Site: brandenburg
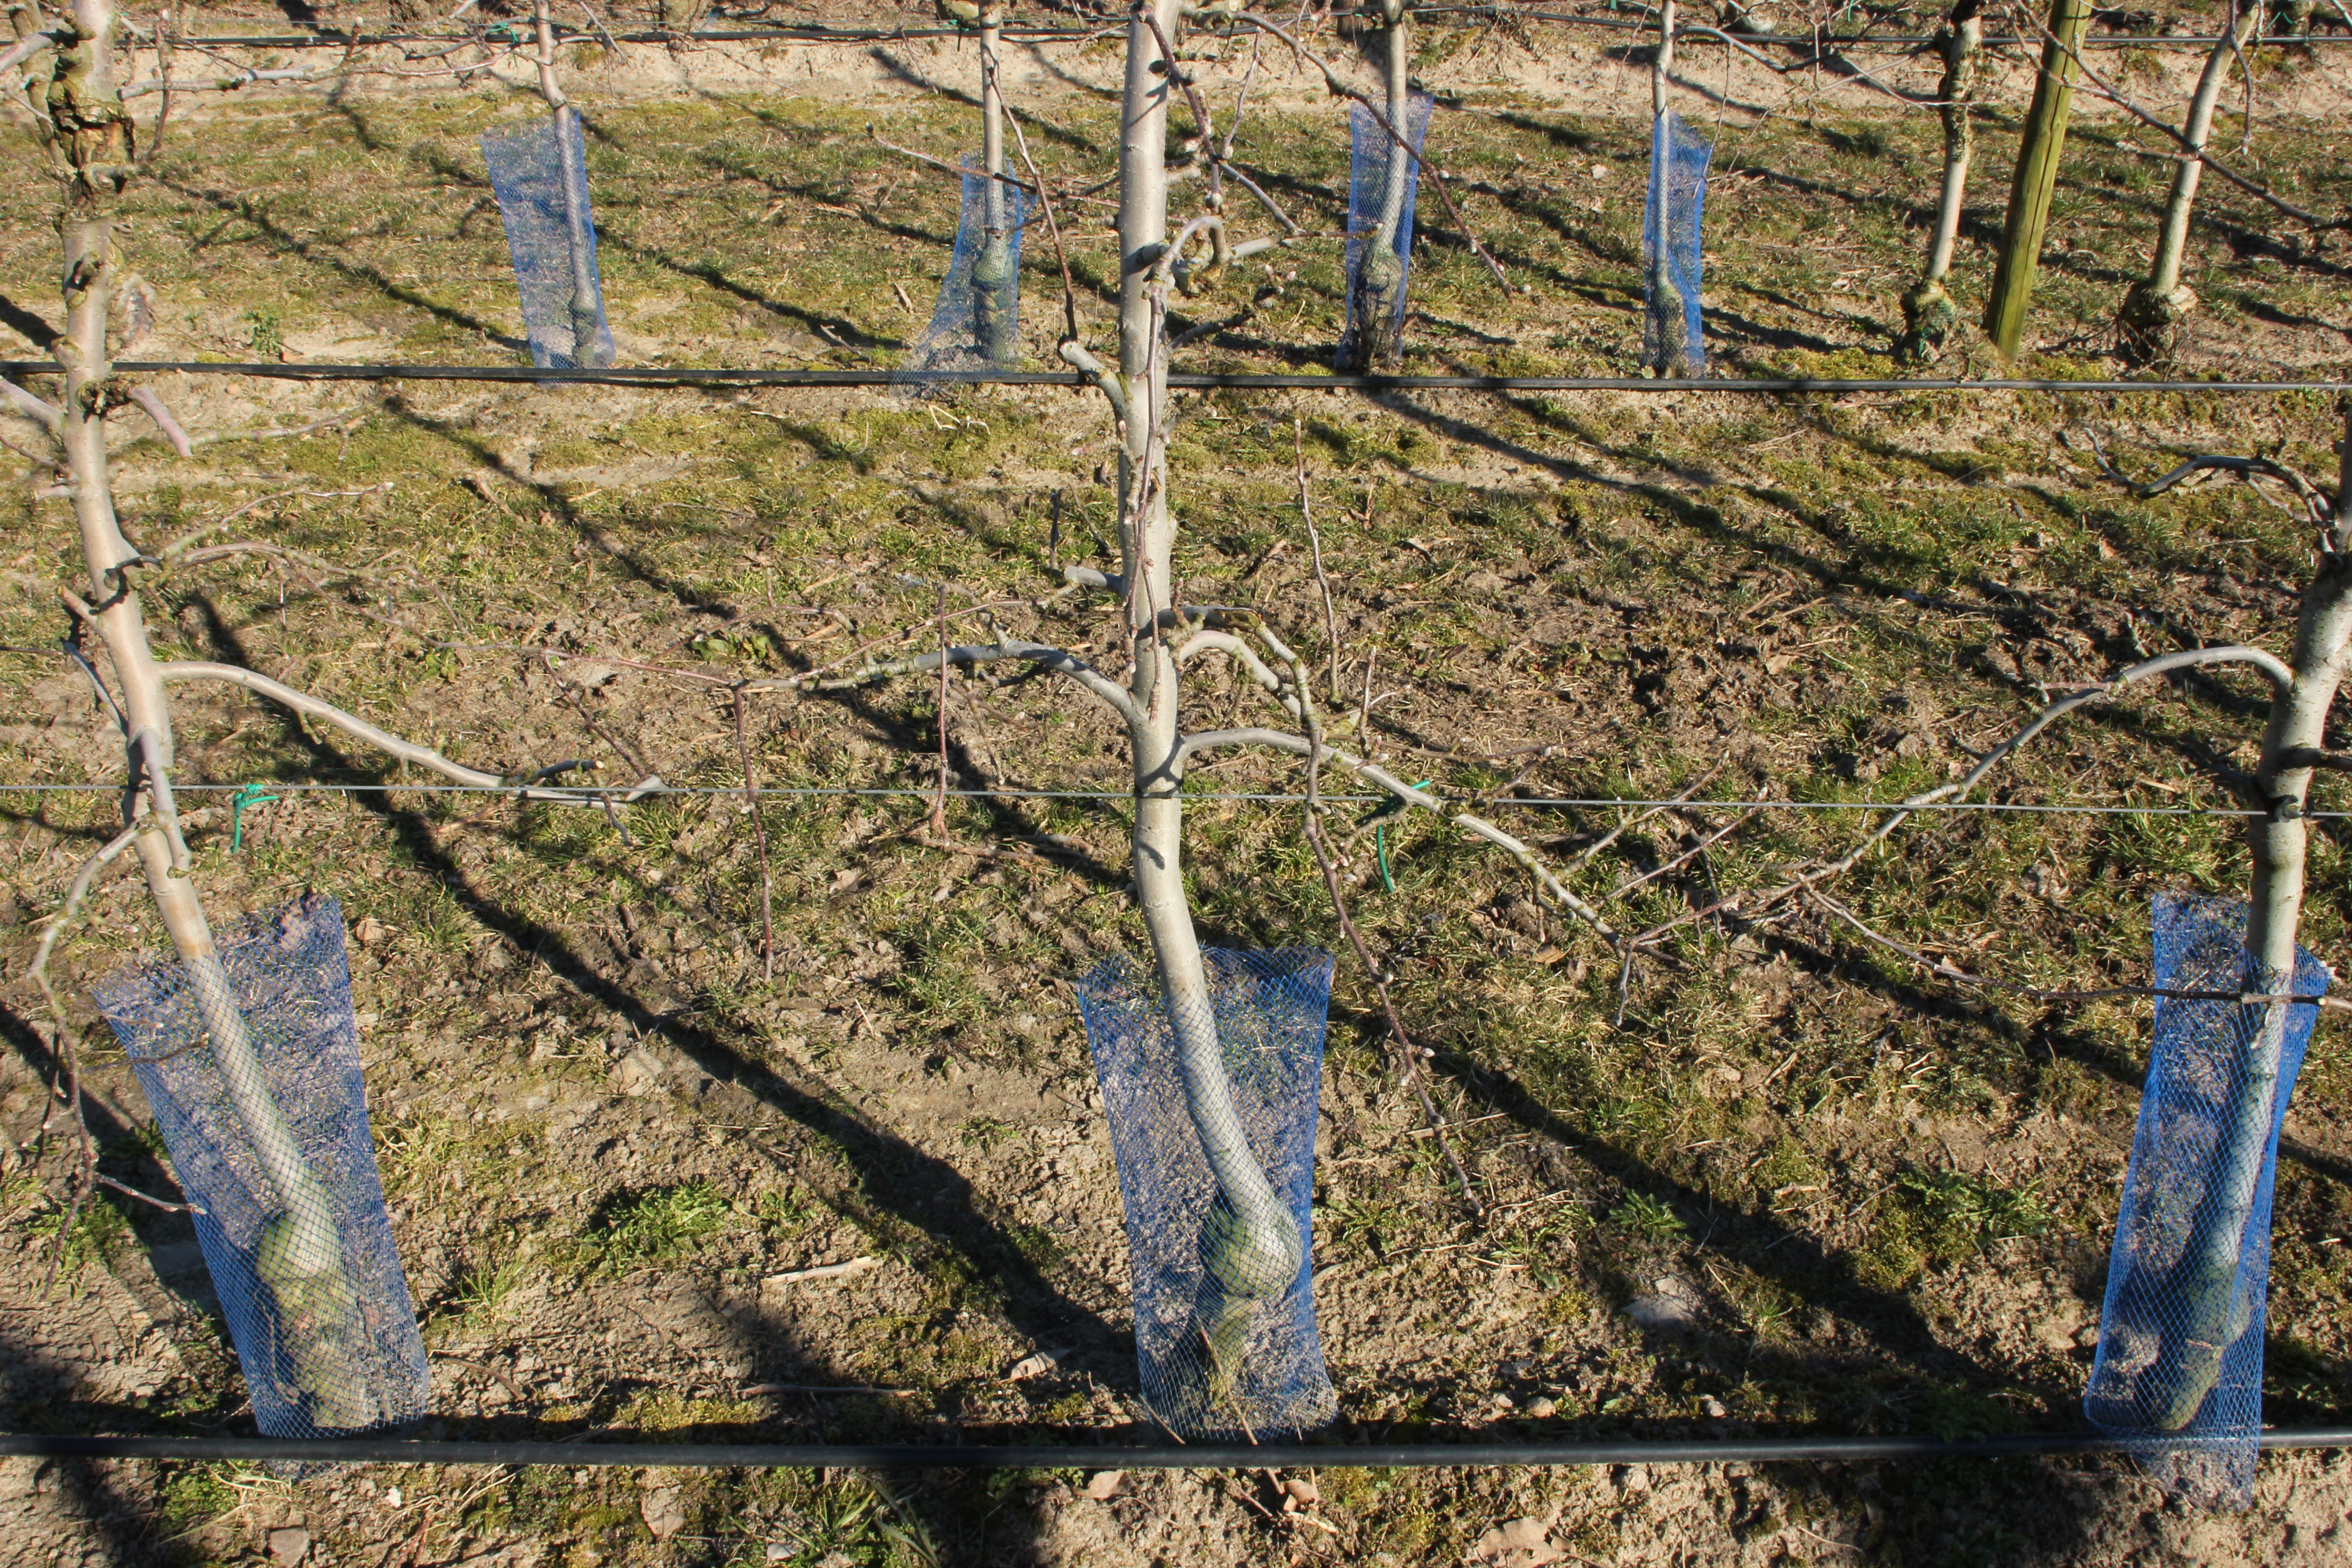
Growth stage (BBCH 03): Bud development